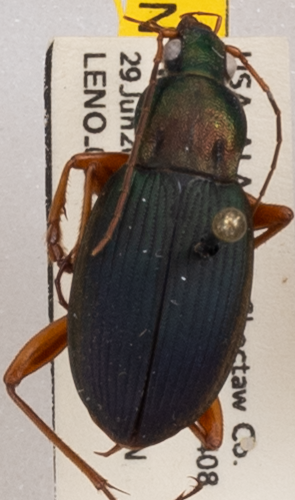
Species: Chlaenius aestivus
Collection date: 2022-06-29
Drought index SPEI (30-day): -1.28
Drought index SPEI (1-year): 0.9
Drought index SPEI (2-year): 2.09